Blue Line (CapMetro)

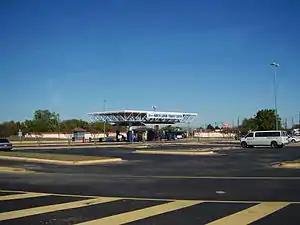
North Lamar Transit Center, the planned northern terminus of the line, seen in 2008

Austin's 2013 East Riverside Corridor Plan called for high-capacity transit to be installed along East Riverside Drive. This became part of the original Blue Line, which failed to find support in 2014 and was shelved. The Gold Line was formed from a segment of this original proposal, and is expected to be built as a separate bus rapid transit line.